Mataram kingdom

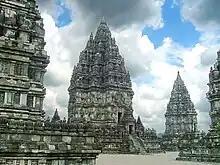
The magnificent 9th-century Hindu temple of Prambanan, Yogyakarta, was a major Hindu monument in the kingdom of Mataram.

Archeologist Agus Aris Munandar proposed a hypothesis, that the move was caused by a religious motives. He mentions that the incessant eruptions of Mount Merapi has caused the kingdom to move. Pointing out that in ancient Javanese beliefs, Merapi was considered as the Mahameru for the people in the ancient Mataram. According to Hindu teachings, the Mahameru peak symbolises the centre of the universe, the sacred realm where the gods live. Since their Mahameru in Central Java continued to erupt, they decided to move, but they still looked for another Mahameru. As East Java was still part of Mataram territory, it is possible that some of the people informed the Central Java kingdom that there was another Mahameru in the east. He suggests that the new sacred mountain was Mount Penanggungan in East Java, which resembles Mahameru.